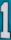
Number: 1